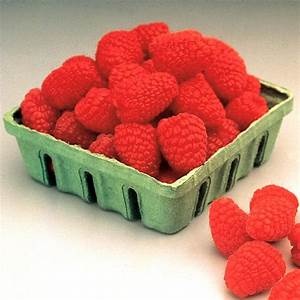
Label: raspberry